Suzuki LC10 engine

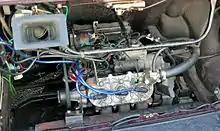
LC10W engine in Fronte Coupé

In May 1971, as kei cars were becoming more and more sophisticated, a water-cooled version was presented. The air-cooled versions were soon relegated to use only in the cheapest versions, and disappeared entirely after 1973 as emissions standards became more stringent. The watercooled versions also had slightly better weight distribution (38/62 versus 37.5/62.5), due to the radiator being mounted up front. This, the LC10W, was the only engine ever to be installed in the iconic Suzuki Fronte Coupé, whether in domestic or export market cars. The new 1973-1976 "oval shell" Fronte received the new LC20 chassis code but retained the LC10W engine code. In May/June 1974, power outputs dropped as the engine received additional emissions cleaning equipment. A version using Suzuki's Twin Catalyst ("TC") system was announced on the Fronte LC20 in May 1976 but only 61 examples were built.